Registro Nacional Migratório

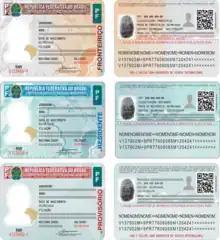
All versions for National Migratory Registry Card (CRNM, "Carteira de Registro Nacional Migratório") issued by Regional Superintendences of Federal Police from Federative Units. It follows the bearer's photo, signature, right thumb fingerprint, name, date of birth, filiation, nationality, date of issue, date of expiry, Migratory National Registry Number and CPF Number.

The Registro Nacional de Estrangeiros (RNE, "National Registry of Foreigners"), known since 2018 as Registro Nacional Migratório (RNM, "National Migratory Registry") due to the New Immigration Law (No. 13445) enacted on May 24, 2017, by Brazilian former ex-president Michel Temer, is, next to the Registro Diplomático (RD, "Diplomatic Registry"), the main identification registry provided by Brazil to foreign citizens in Brazilian territory. The Cédula de Identidade de Estrangeiro (CIE, "Foreigner's Identity Card"), known since 2018 as Carteira de Registro Nacional Migratório (CRNM, "National Migratory Registry Card") was instituted as its result by Brazilian former ex-president Getúlio Vargas on May 4, 1938, through the Decree-Law No. 406. The New Immigration Law lists several cases in which foreign citizens in Brazilian territory can apply for their Migratory National Registry by faculty or by obligation (most of the cases involves immigration, work or residency for undefined time). Citizens with low income, such as applicants for the Provisional Document of Migratory National Registry (refugees, asylum seekers, unaccompanied minors, victims of human trafficking and human slavery in particularly vulnerable conditions), may apply for its fee exemption.